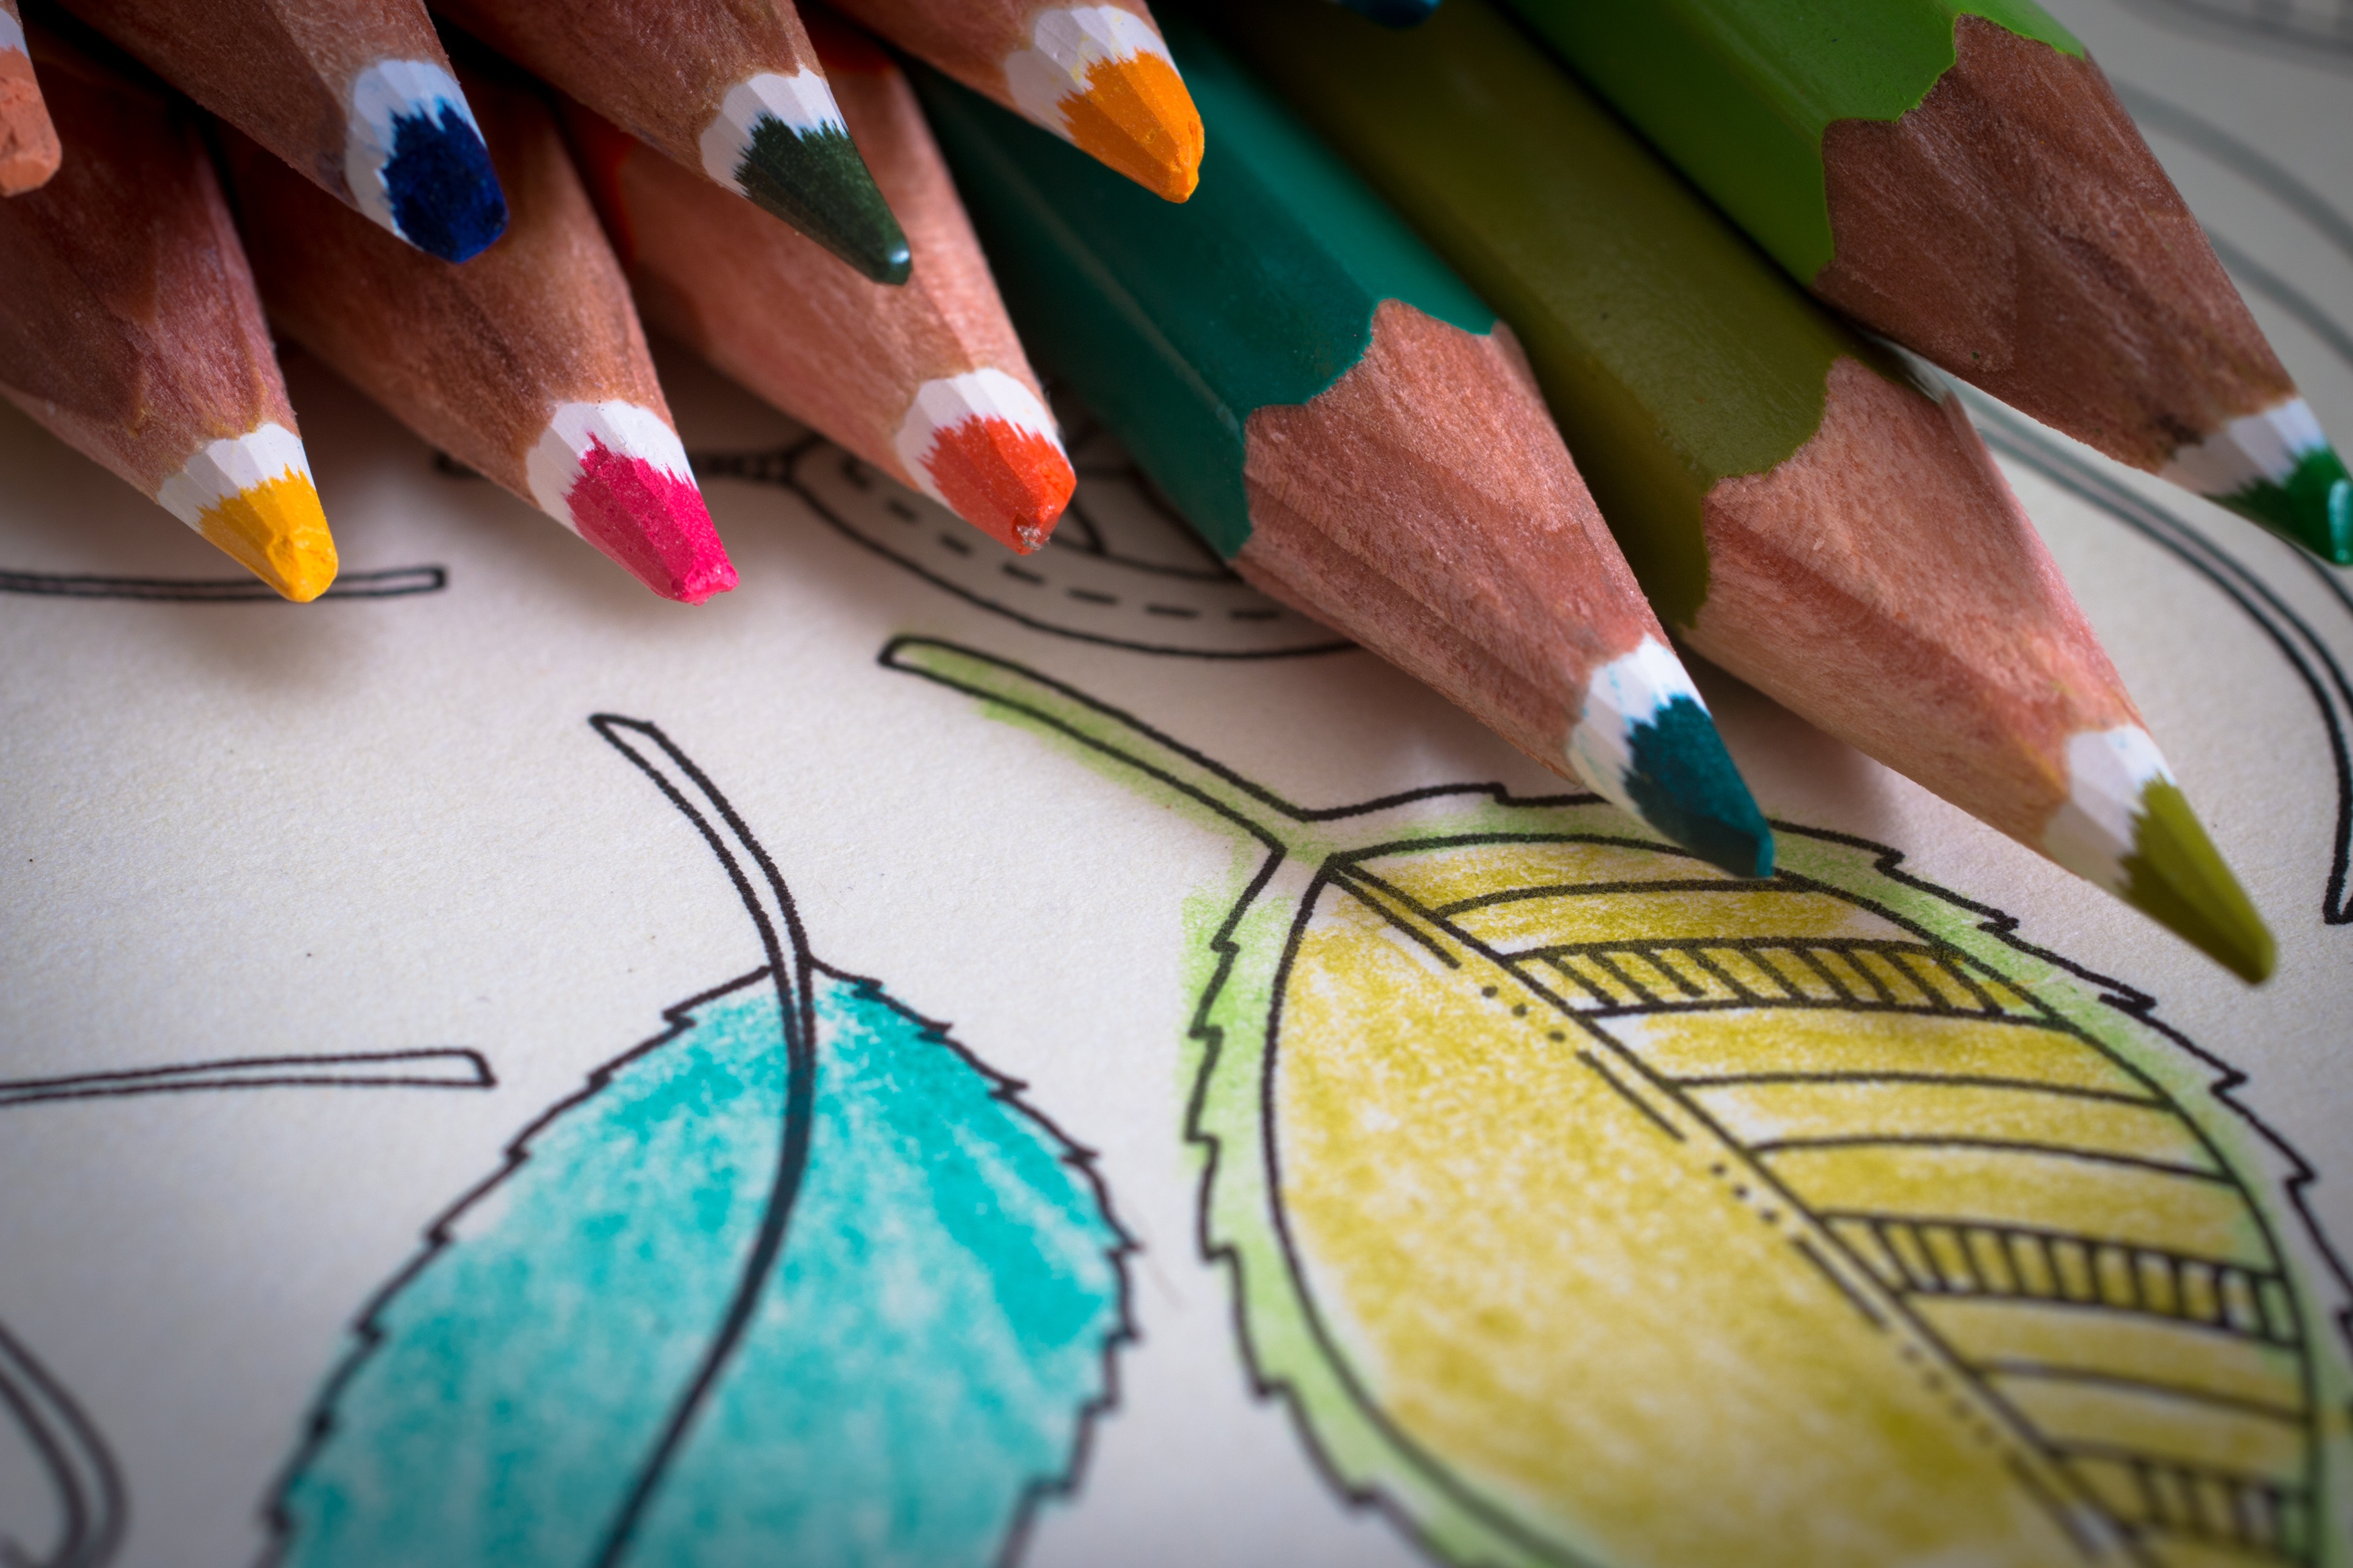
hand, creative, pattern, green, color, paint, painting, art, adults, meditation, pens, calming, colored pencils, imagine, coloring book, coloring book for adults, antistress, sign template, coloring pages